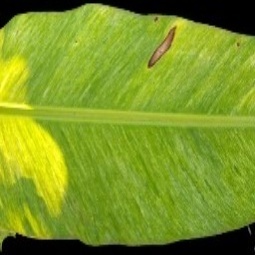
Label: Sulphur